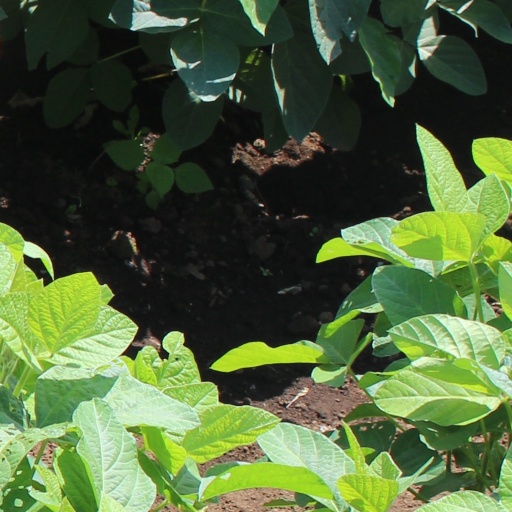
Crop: soybean